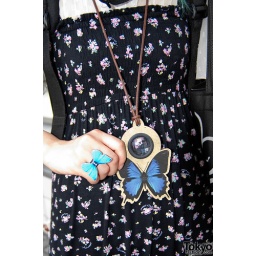
A cute butterfly necklace on a Japanese girl in the Shibuya area of Tokyo in July of 2010.